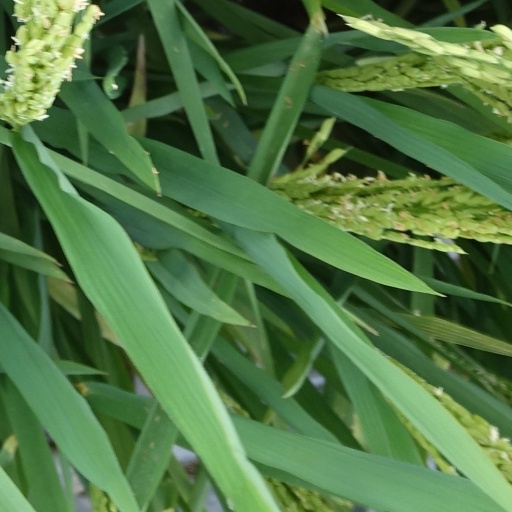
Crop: rice